Ira Mallory Remsen

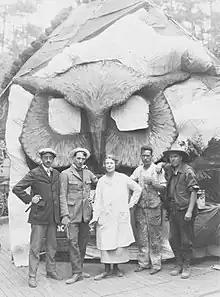
Set designers for the play "Mr. Bunt" at the Forest Theater (1924), left-to-right Talbert Josselyn, Winsor Josselyn, Brice Monahan, Philip Wilson, Rem Remsen.

On his return to Carmel in 1924, Remsen produced the four-act play "Mr. Bunt" at the Forest Theater from July 3 through 5th. It won the $100 award for the best original play submitted in the annual play contest held by the Forest Theater Society. The play was adapted for the outdoor amphitheater. The play had a fairy bridge, Gyem, the woodsprite, and included fairies, circus girls, Charles King Van Riper as the clown, and John Northern Hilliard as Danny.